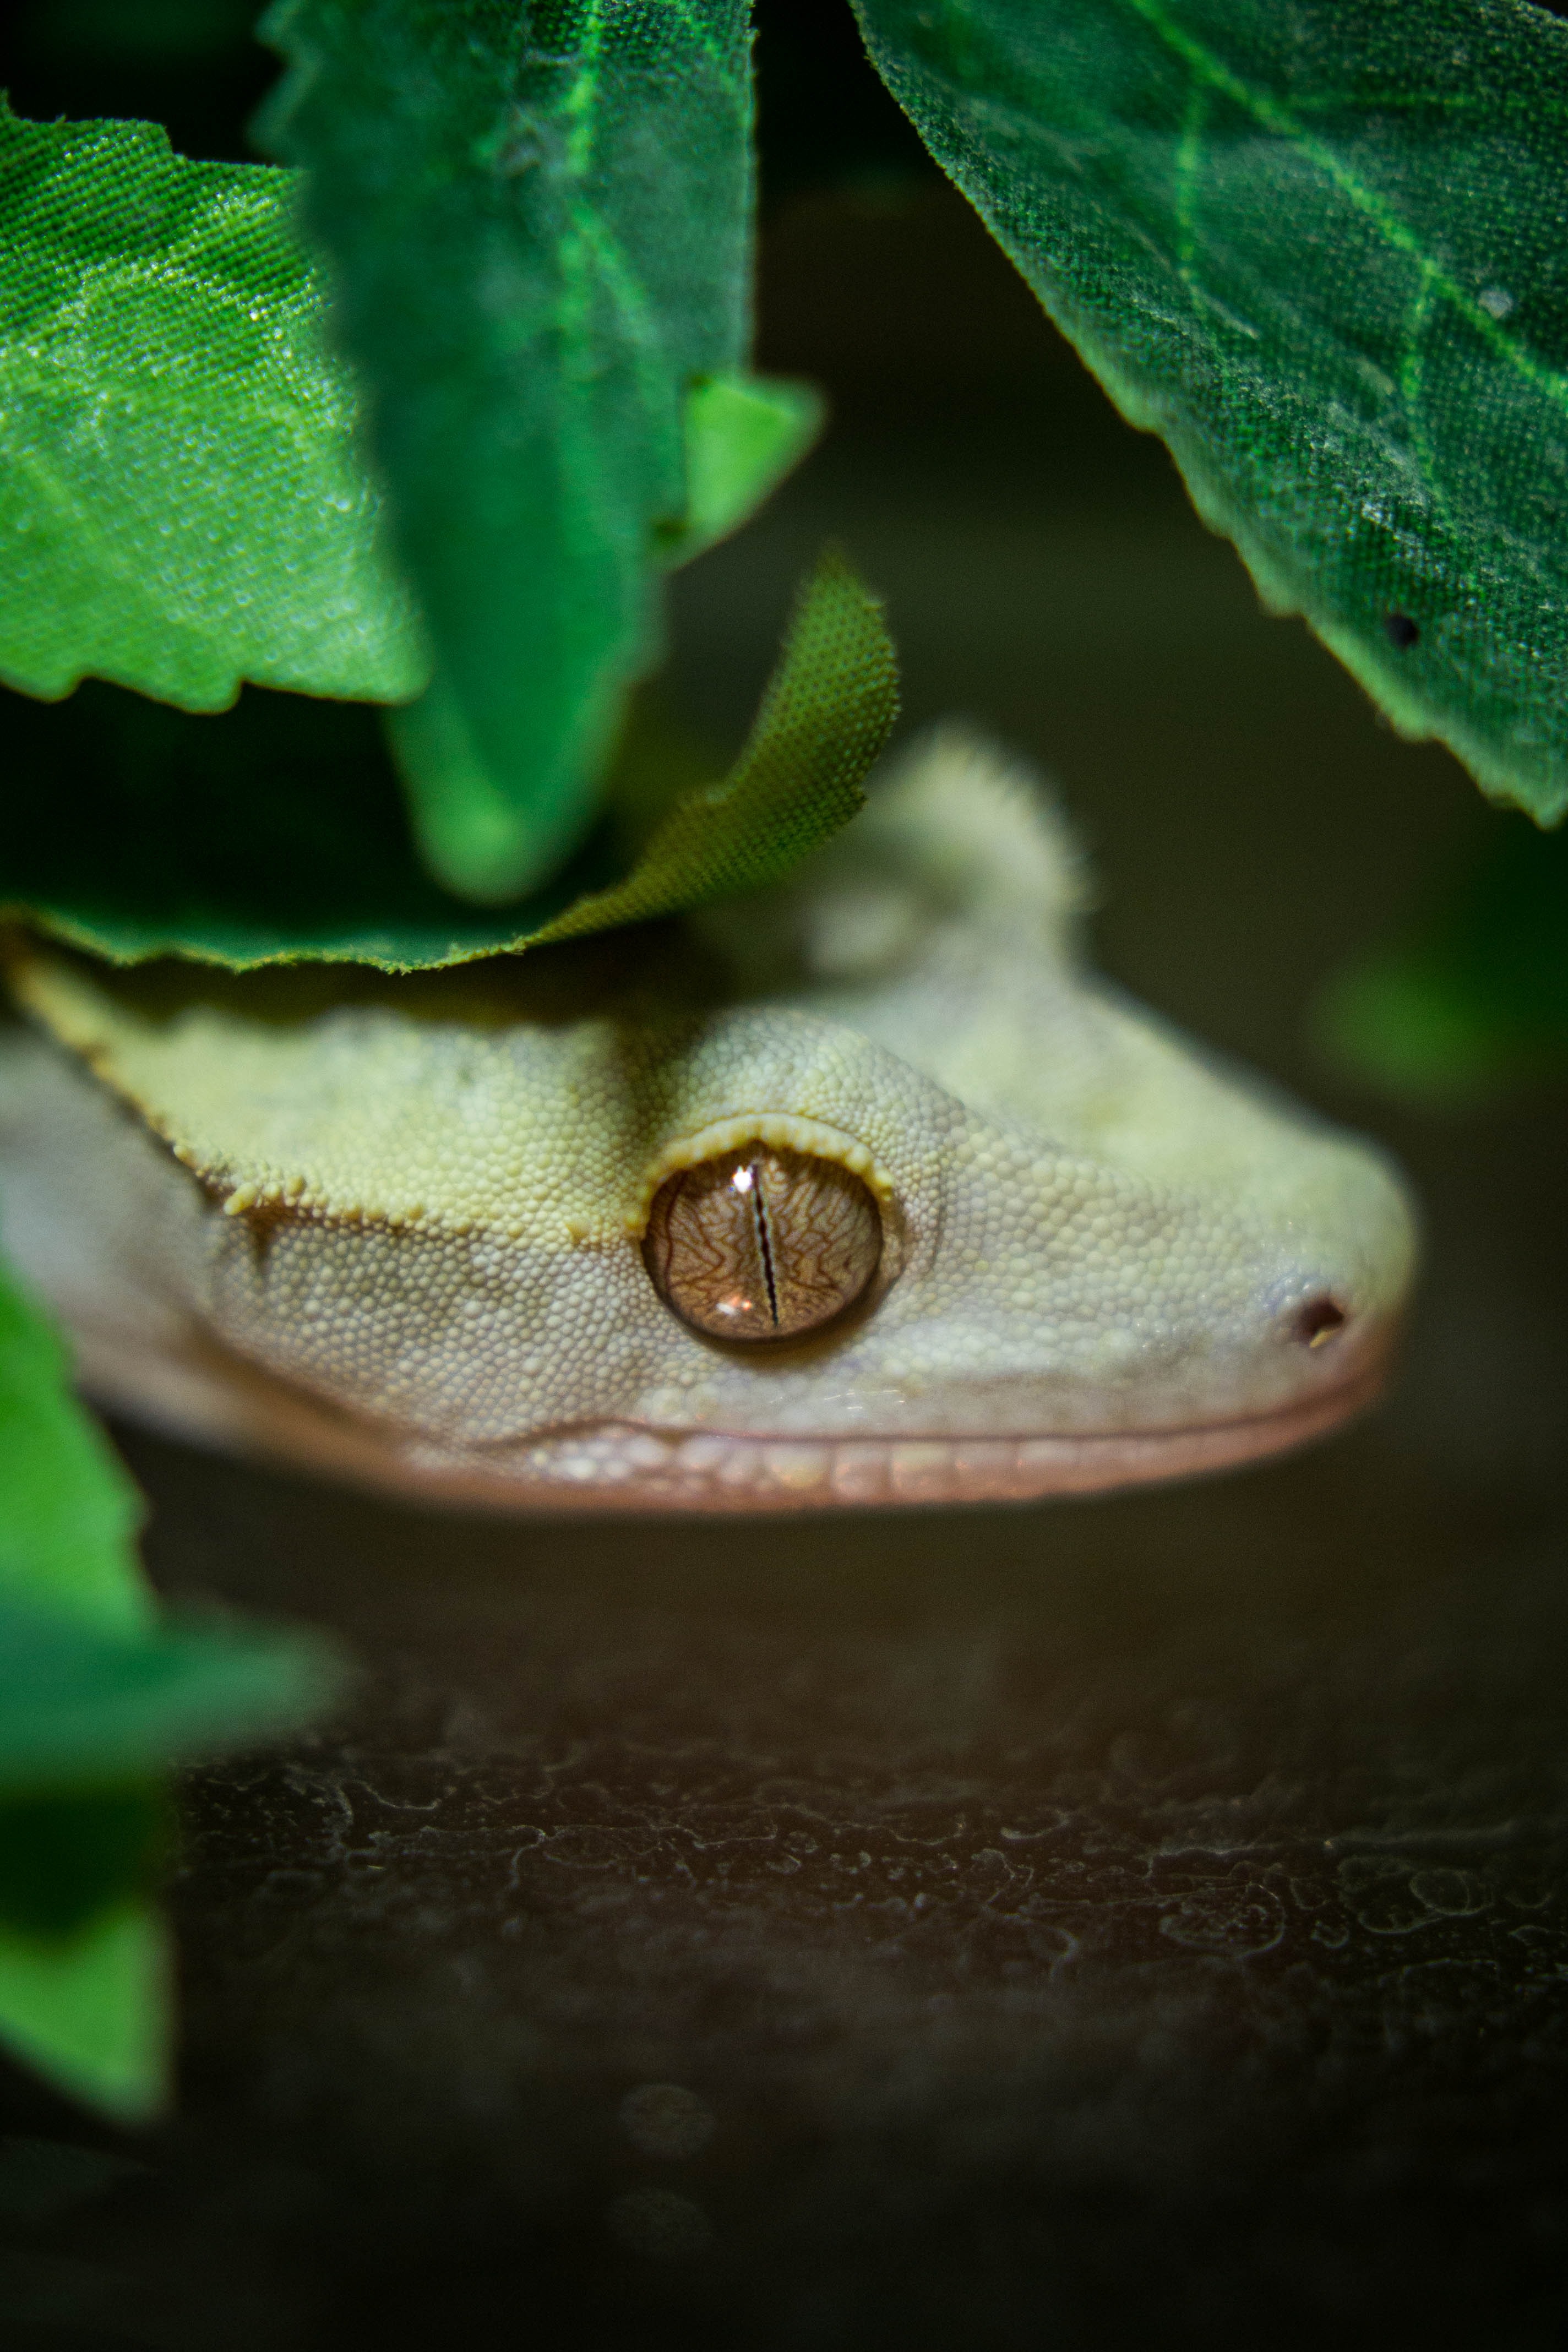
nature, leaf, green, biology, frog, reptile, amphibian, fauna, lizard, tree frog, close up, vertebrate, dragon, macro photography